Claude Gewerc

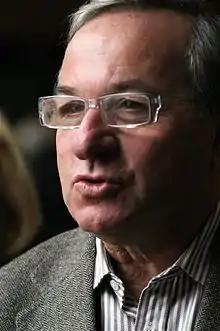
Gewerc in 2009

Claude Gewerc (21 June 1947 – 7 October 2024) was a German-born French politician who served as President of the regional council of Picardy.